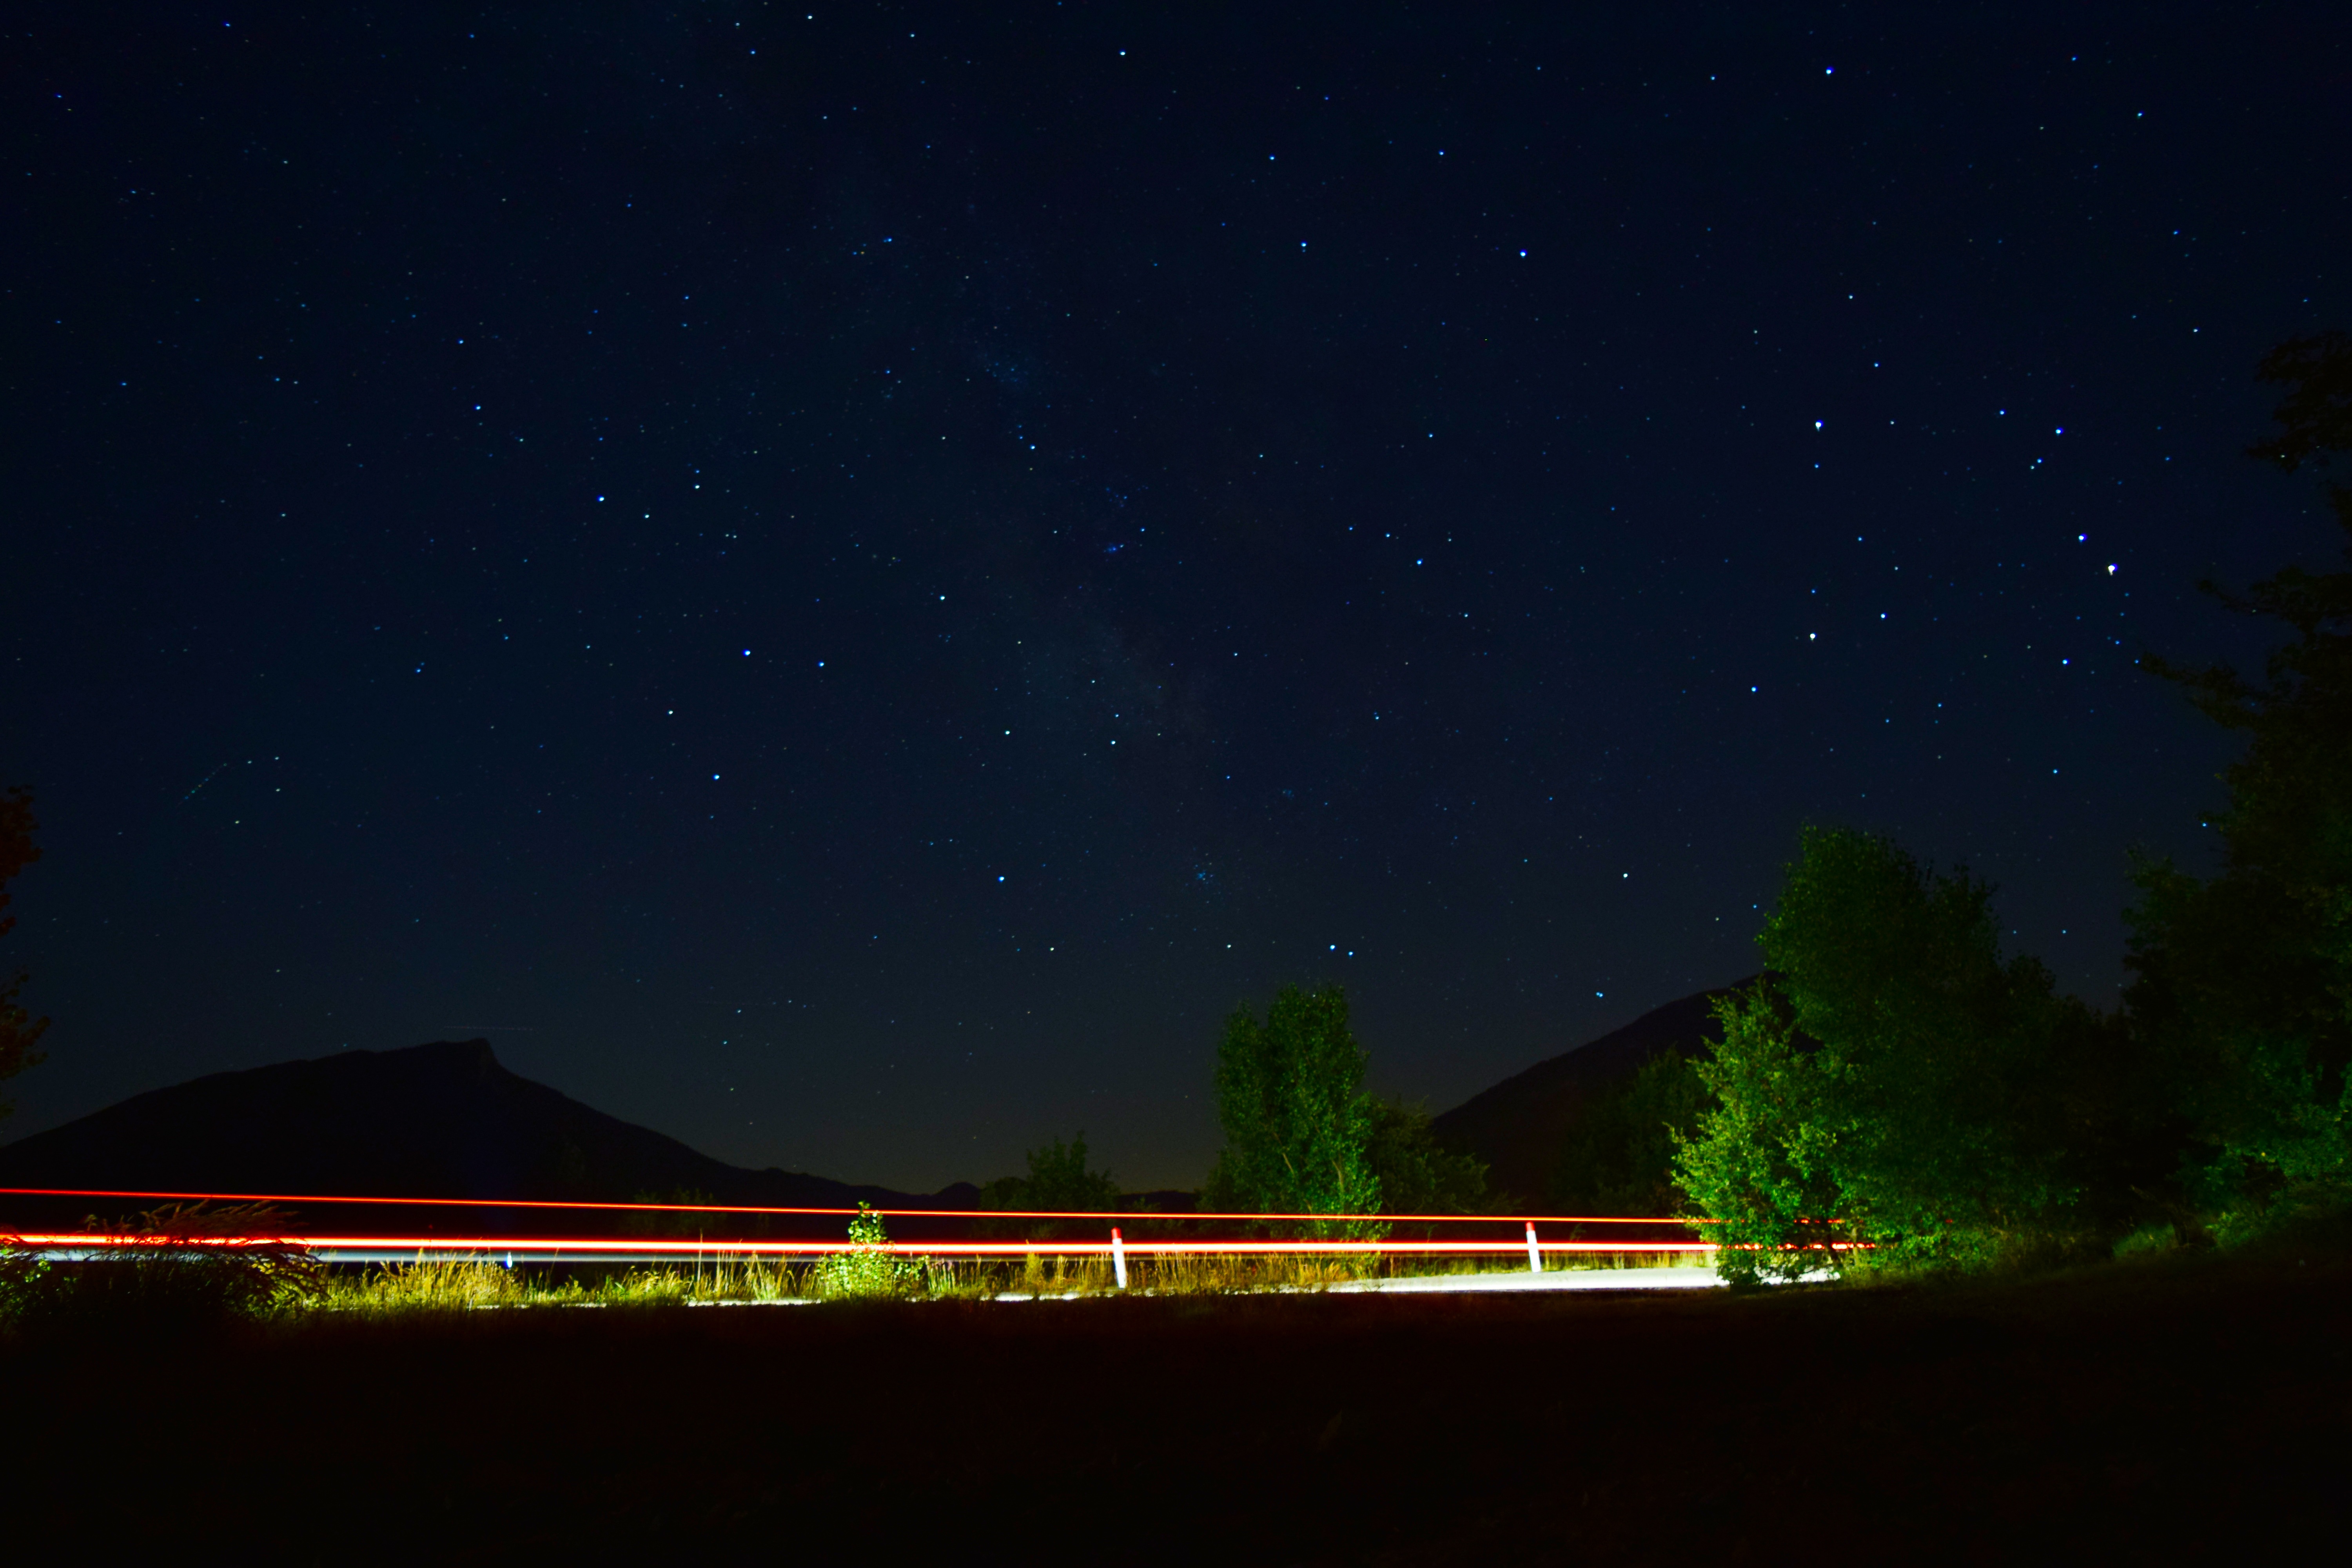
light, sky, night, star, atmosphere, darkness, aurora, moonlight, stars, midnight, drag